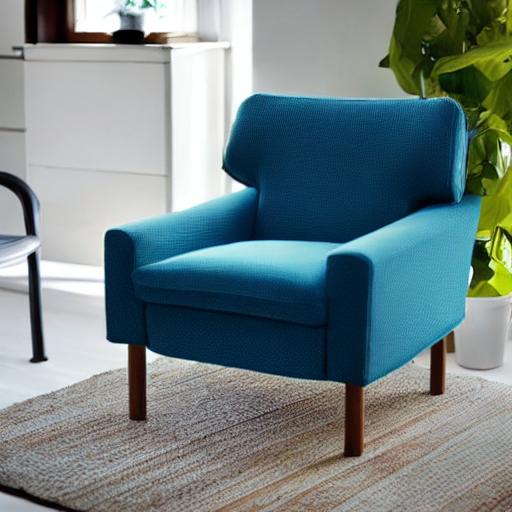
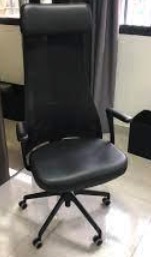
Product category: items_chair
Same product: no